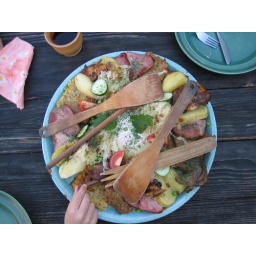
There's some millet and duck in this. That's a cup of mead in the upper left.